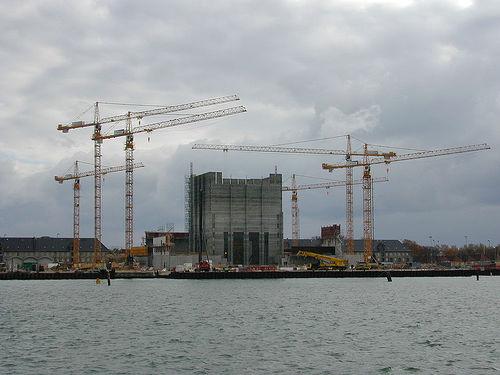
Weather: cloudy or overcast